Sara Rodriguez

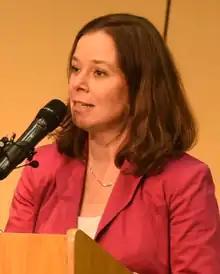
Rodriguez in 2023

Sara Rodriguez (born July 25, 1975) is an American politician and former health care professional who has served since 2023 as the 46th lieutenant governor of Wisconsin, having been elected on a ticket with Governor Tony Evers. A member of the Democratic Party, she served in the Wisconsin State Assembly, representing the 13th Assembly district during the 2021–2022 session. In July 2025, after Governor Evers announced he would not be seeking reelection in 2026, Rodriguez announced her bid for governor.